Mask Girl

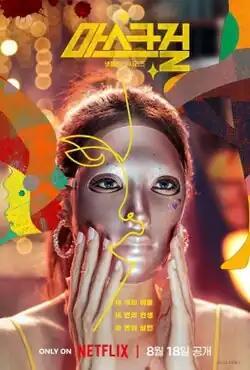
Promotional poster

Mask Girl is a 2023 South Korean black comedy crime thriller television series written and directed by Kim Yong-hoon, and starring Lee Han-byeol, Nana, Go Hyun-jung, Ahn Jae-hong, and Yeom Hye-ran. It is based on the Naver webtoon of the same name by Mae-mi and Hee-se, which was published between 2015 and 2018. It was released on Netflix on August 18, 2023.